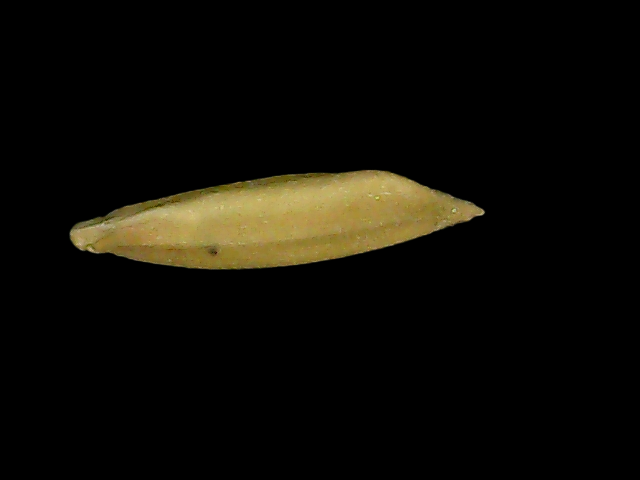
Rice variety: Bd75